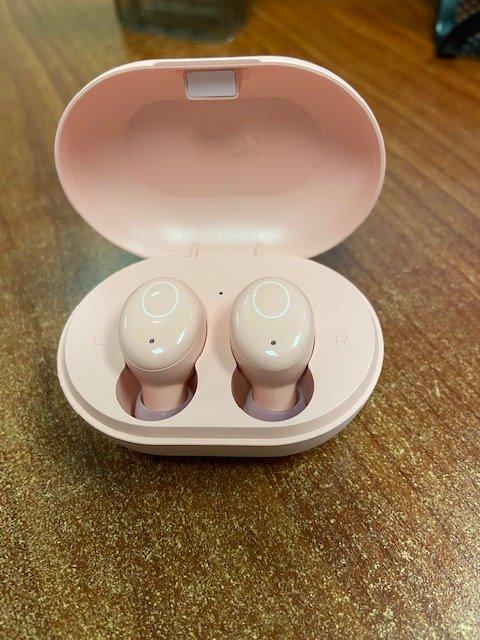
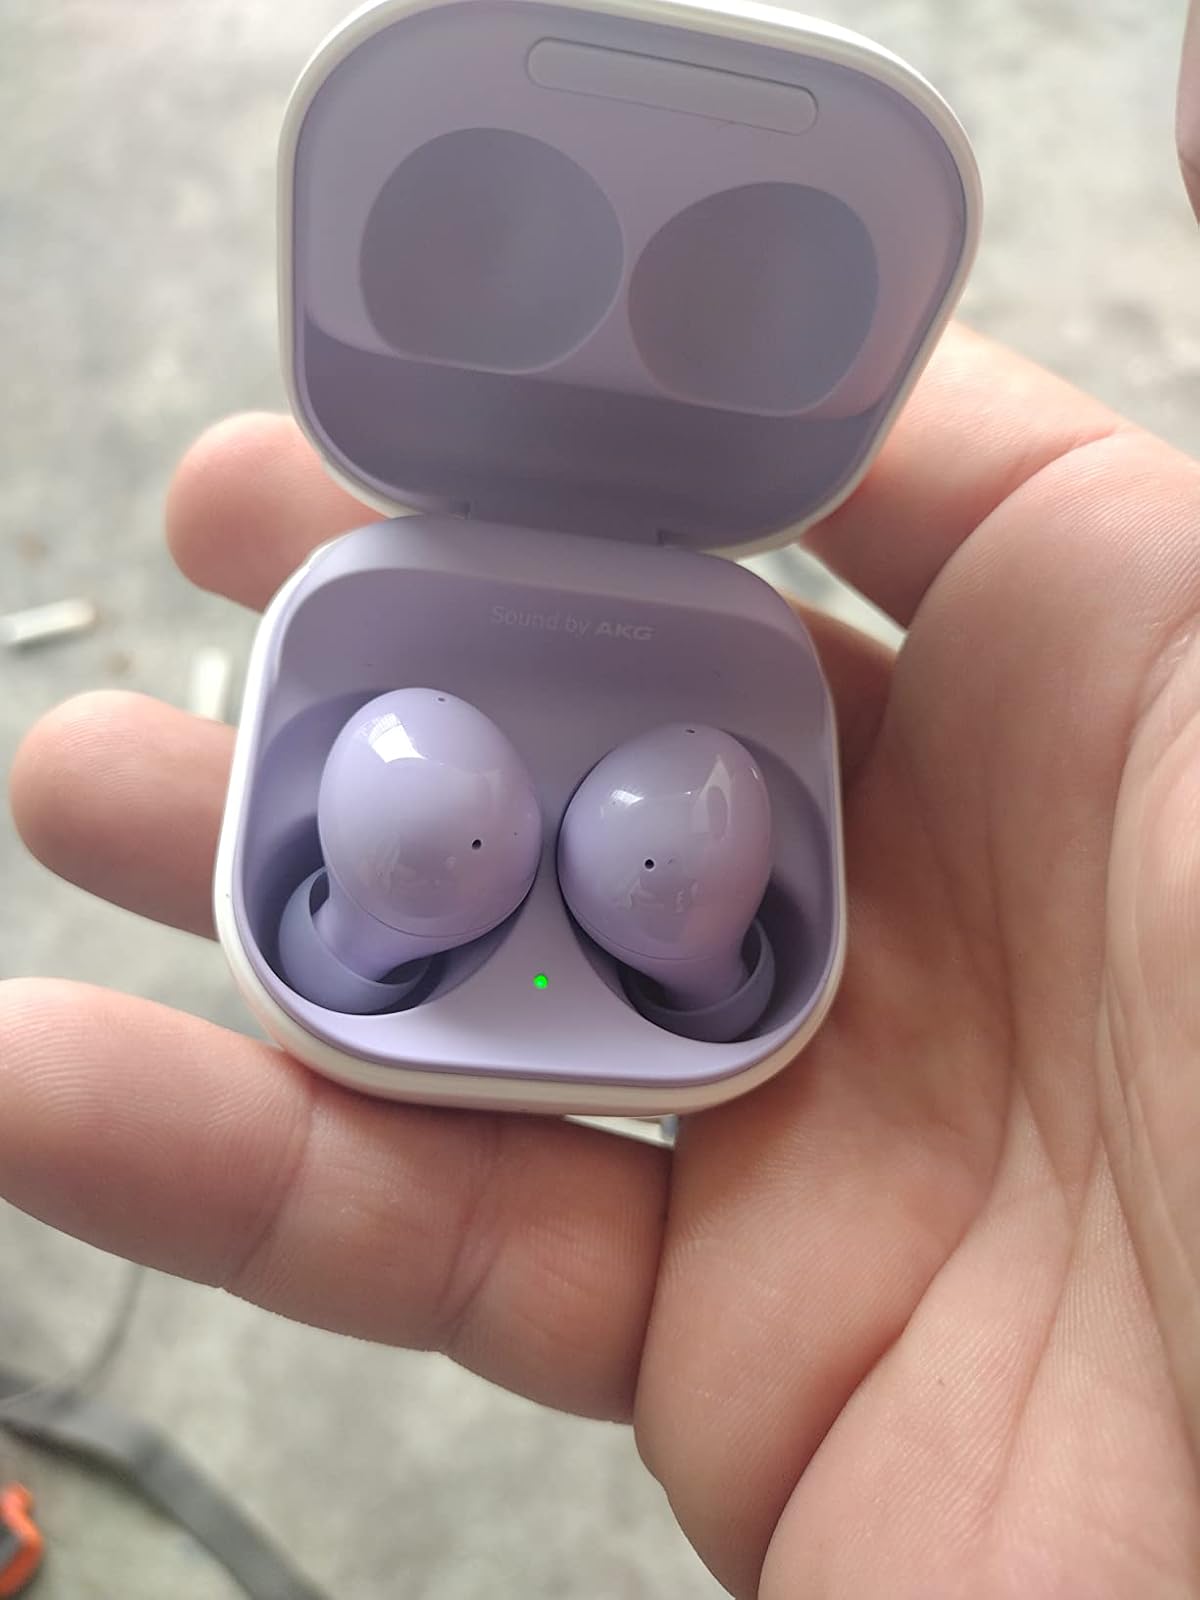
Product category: earbuds
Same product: no